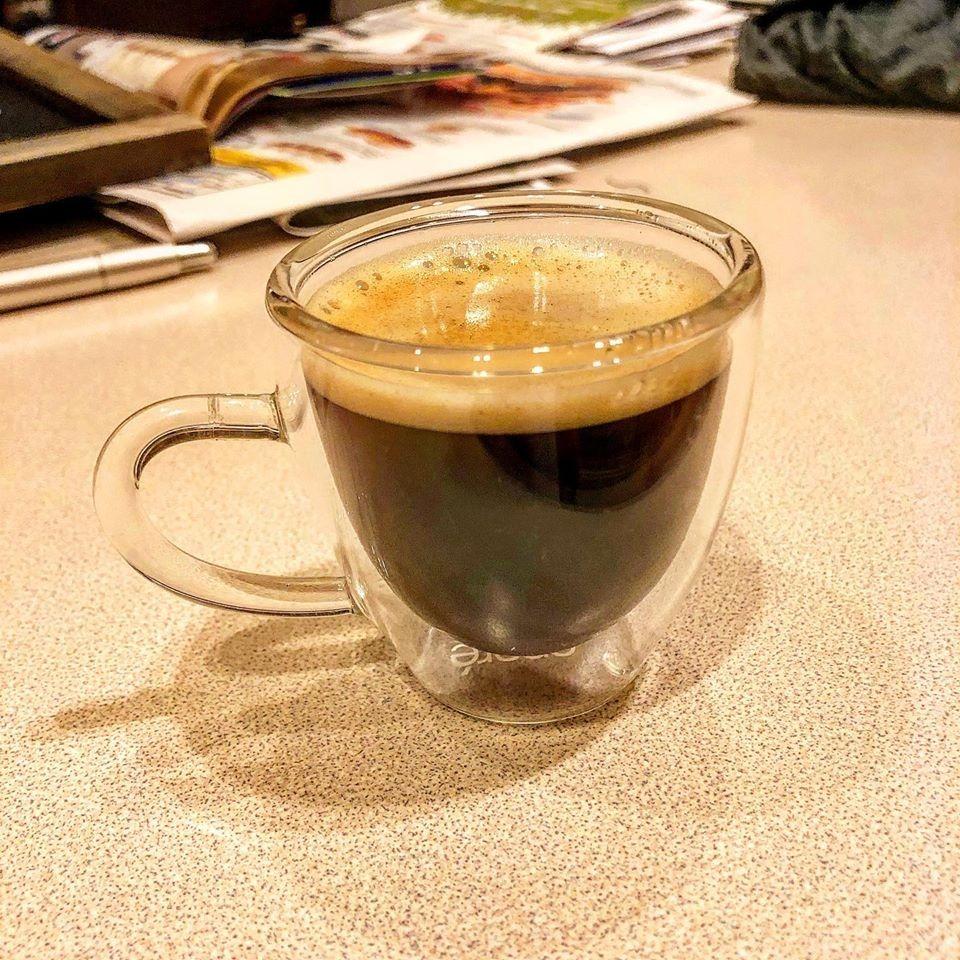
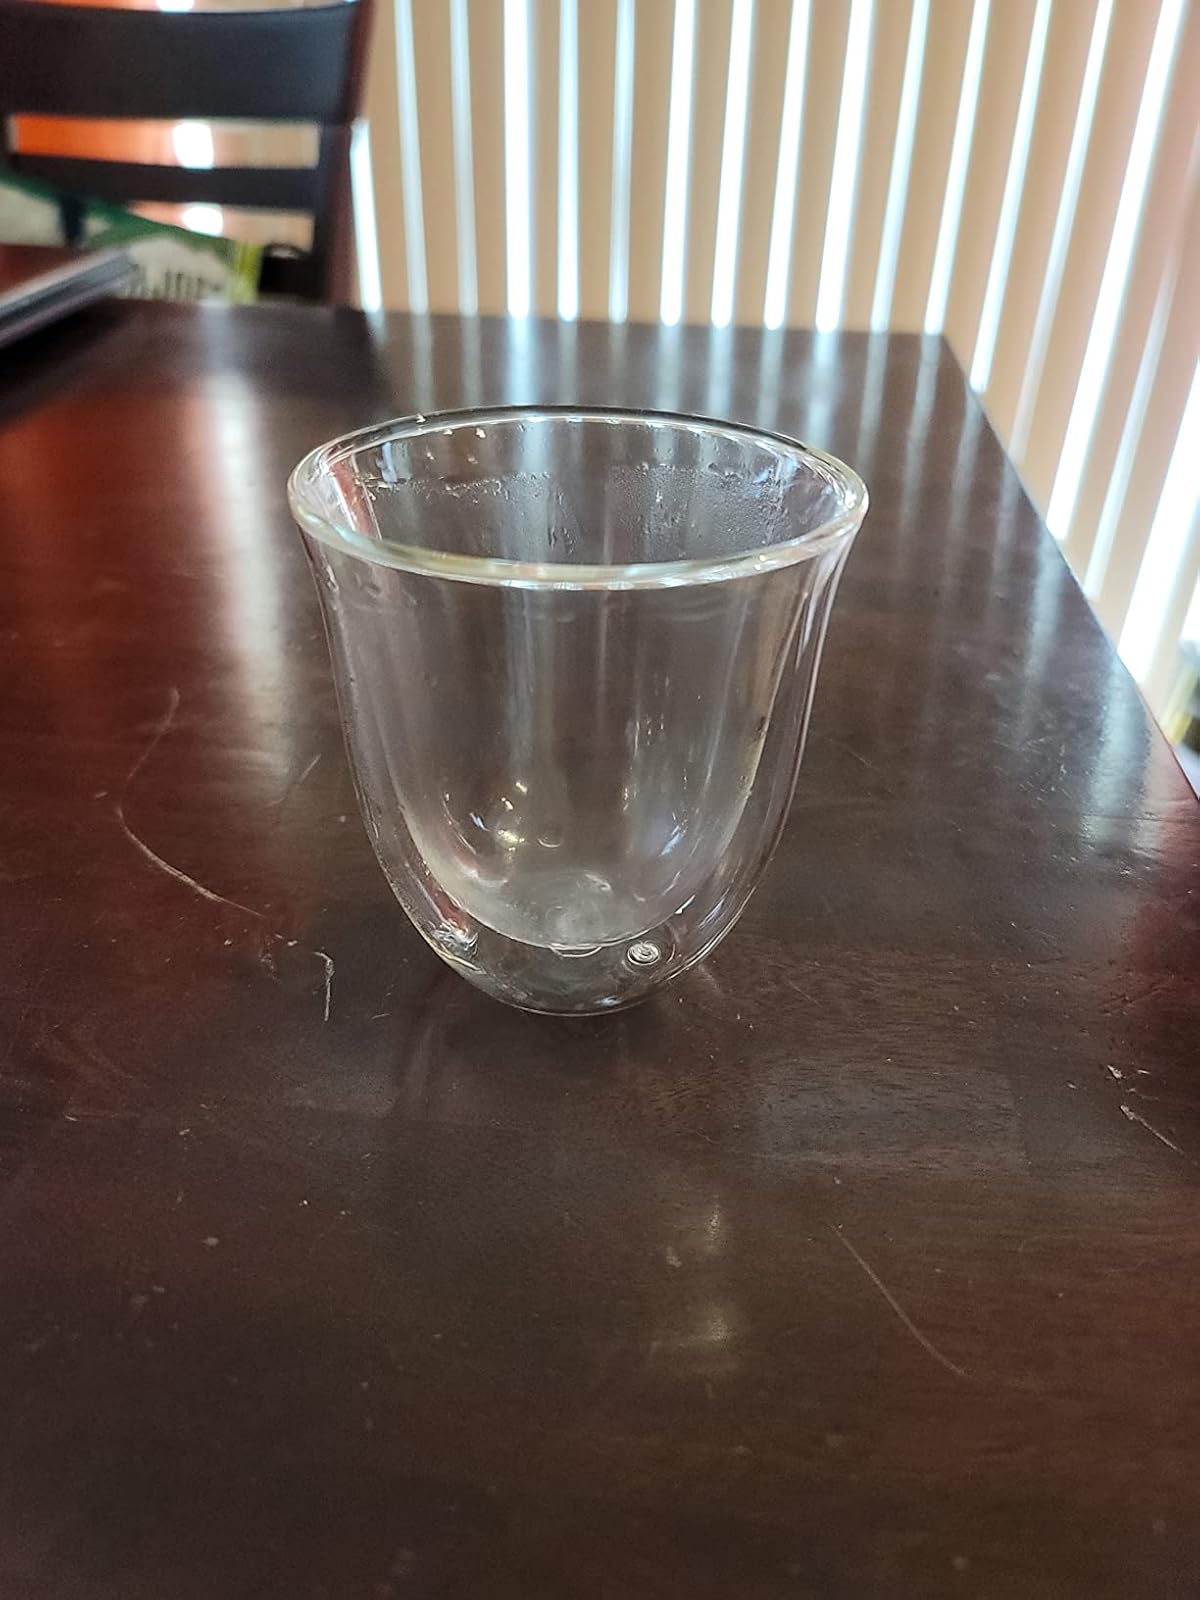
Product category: items_mug
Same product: no